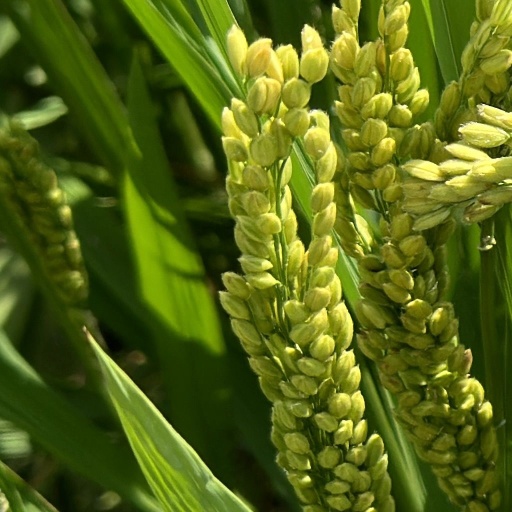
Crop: rice